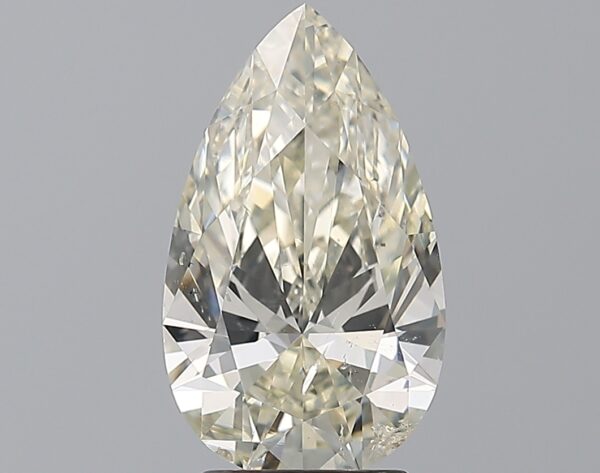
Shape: pear
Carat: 2.5
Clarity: SI2
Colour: J
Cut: EX
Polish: EX
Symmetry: EX
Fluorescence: ST
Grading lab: GIA
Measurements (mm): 12.71 x 7.51 x 4.44